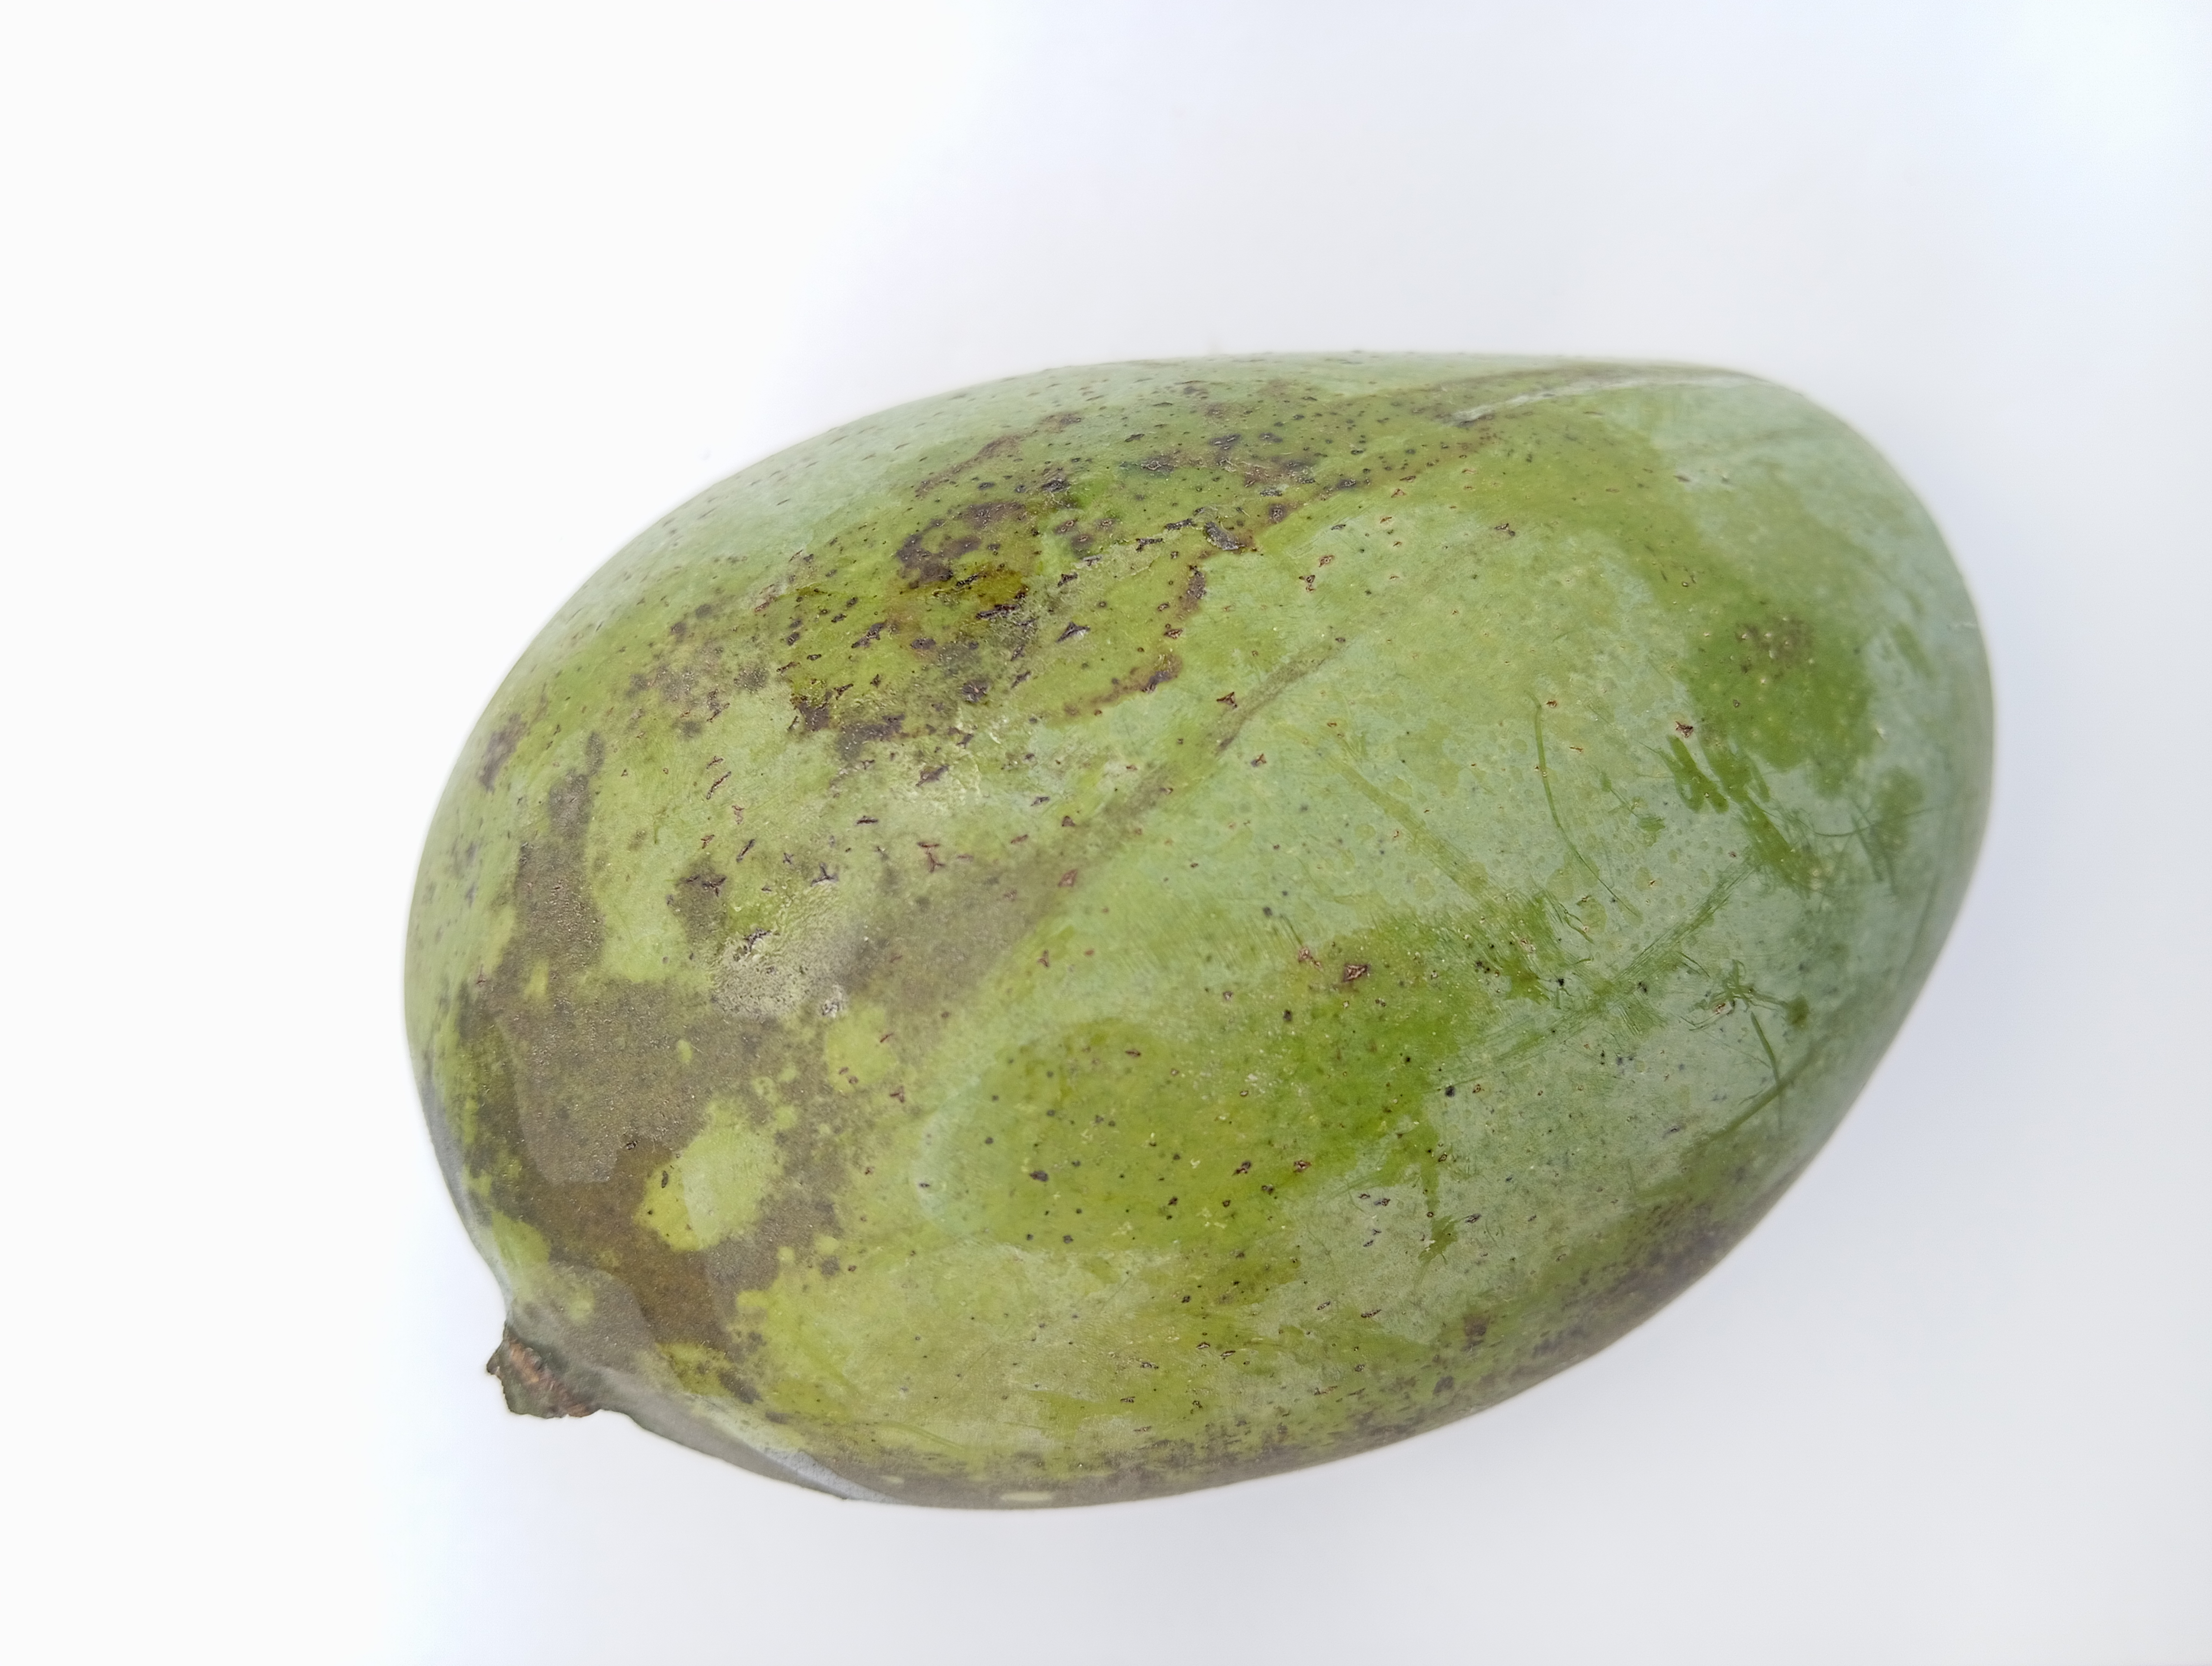
Mango variety: Amrapali